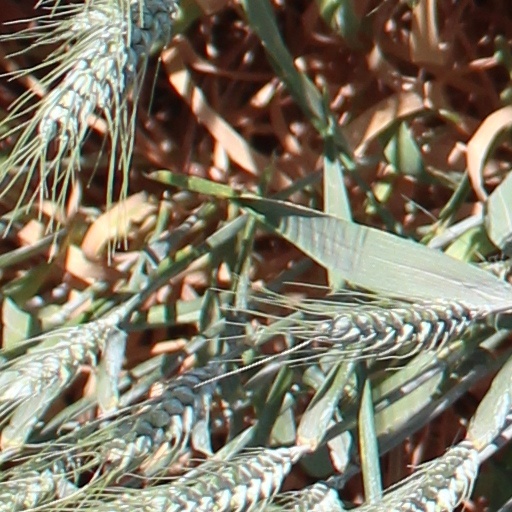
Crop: wheat